McCobb–Hill–Minott House

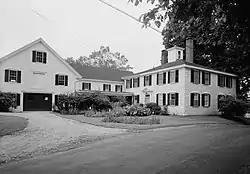
HABS photo, 1962

The McCobb–Hill–Minott House is a historic house at 44 Parker Head Road in Phippsburg, Maine. Built in 1774, it is a high quality example of late Georgian architecture, notable for its architecture and its prominent residents, who included Mark Langdon Hill, Maine's first United States Congressman. The house is now the 1774 Inn, and was listed on the National Register of Historic Places in 1977.